Nordre Ekre

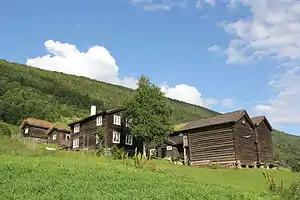
Nordre Ekre seen from the west, 2012

Nordre Ekre (cadastral unit number 189, property unit number 1) is a farm in the lower part of the valley Heidal in Sel municipality, Norway. Some of the buildings on the farm date back from the 18th century. In 2004 the then owners were awarded the Norwegian Heritage sign of quality, Olavsrosa, for outreach activities and sustainable use of Norwegian heritage. Nordre Ekre has been an agritourism farm since 1995, in the early years based mainly on self-catering.